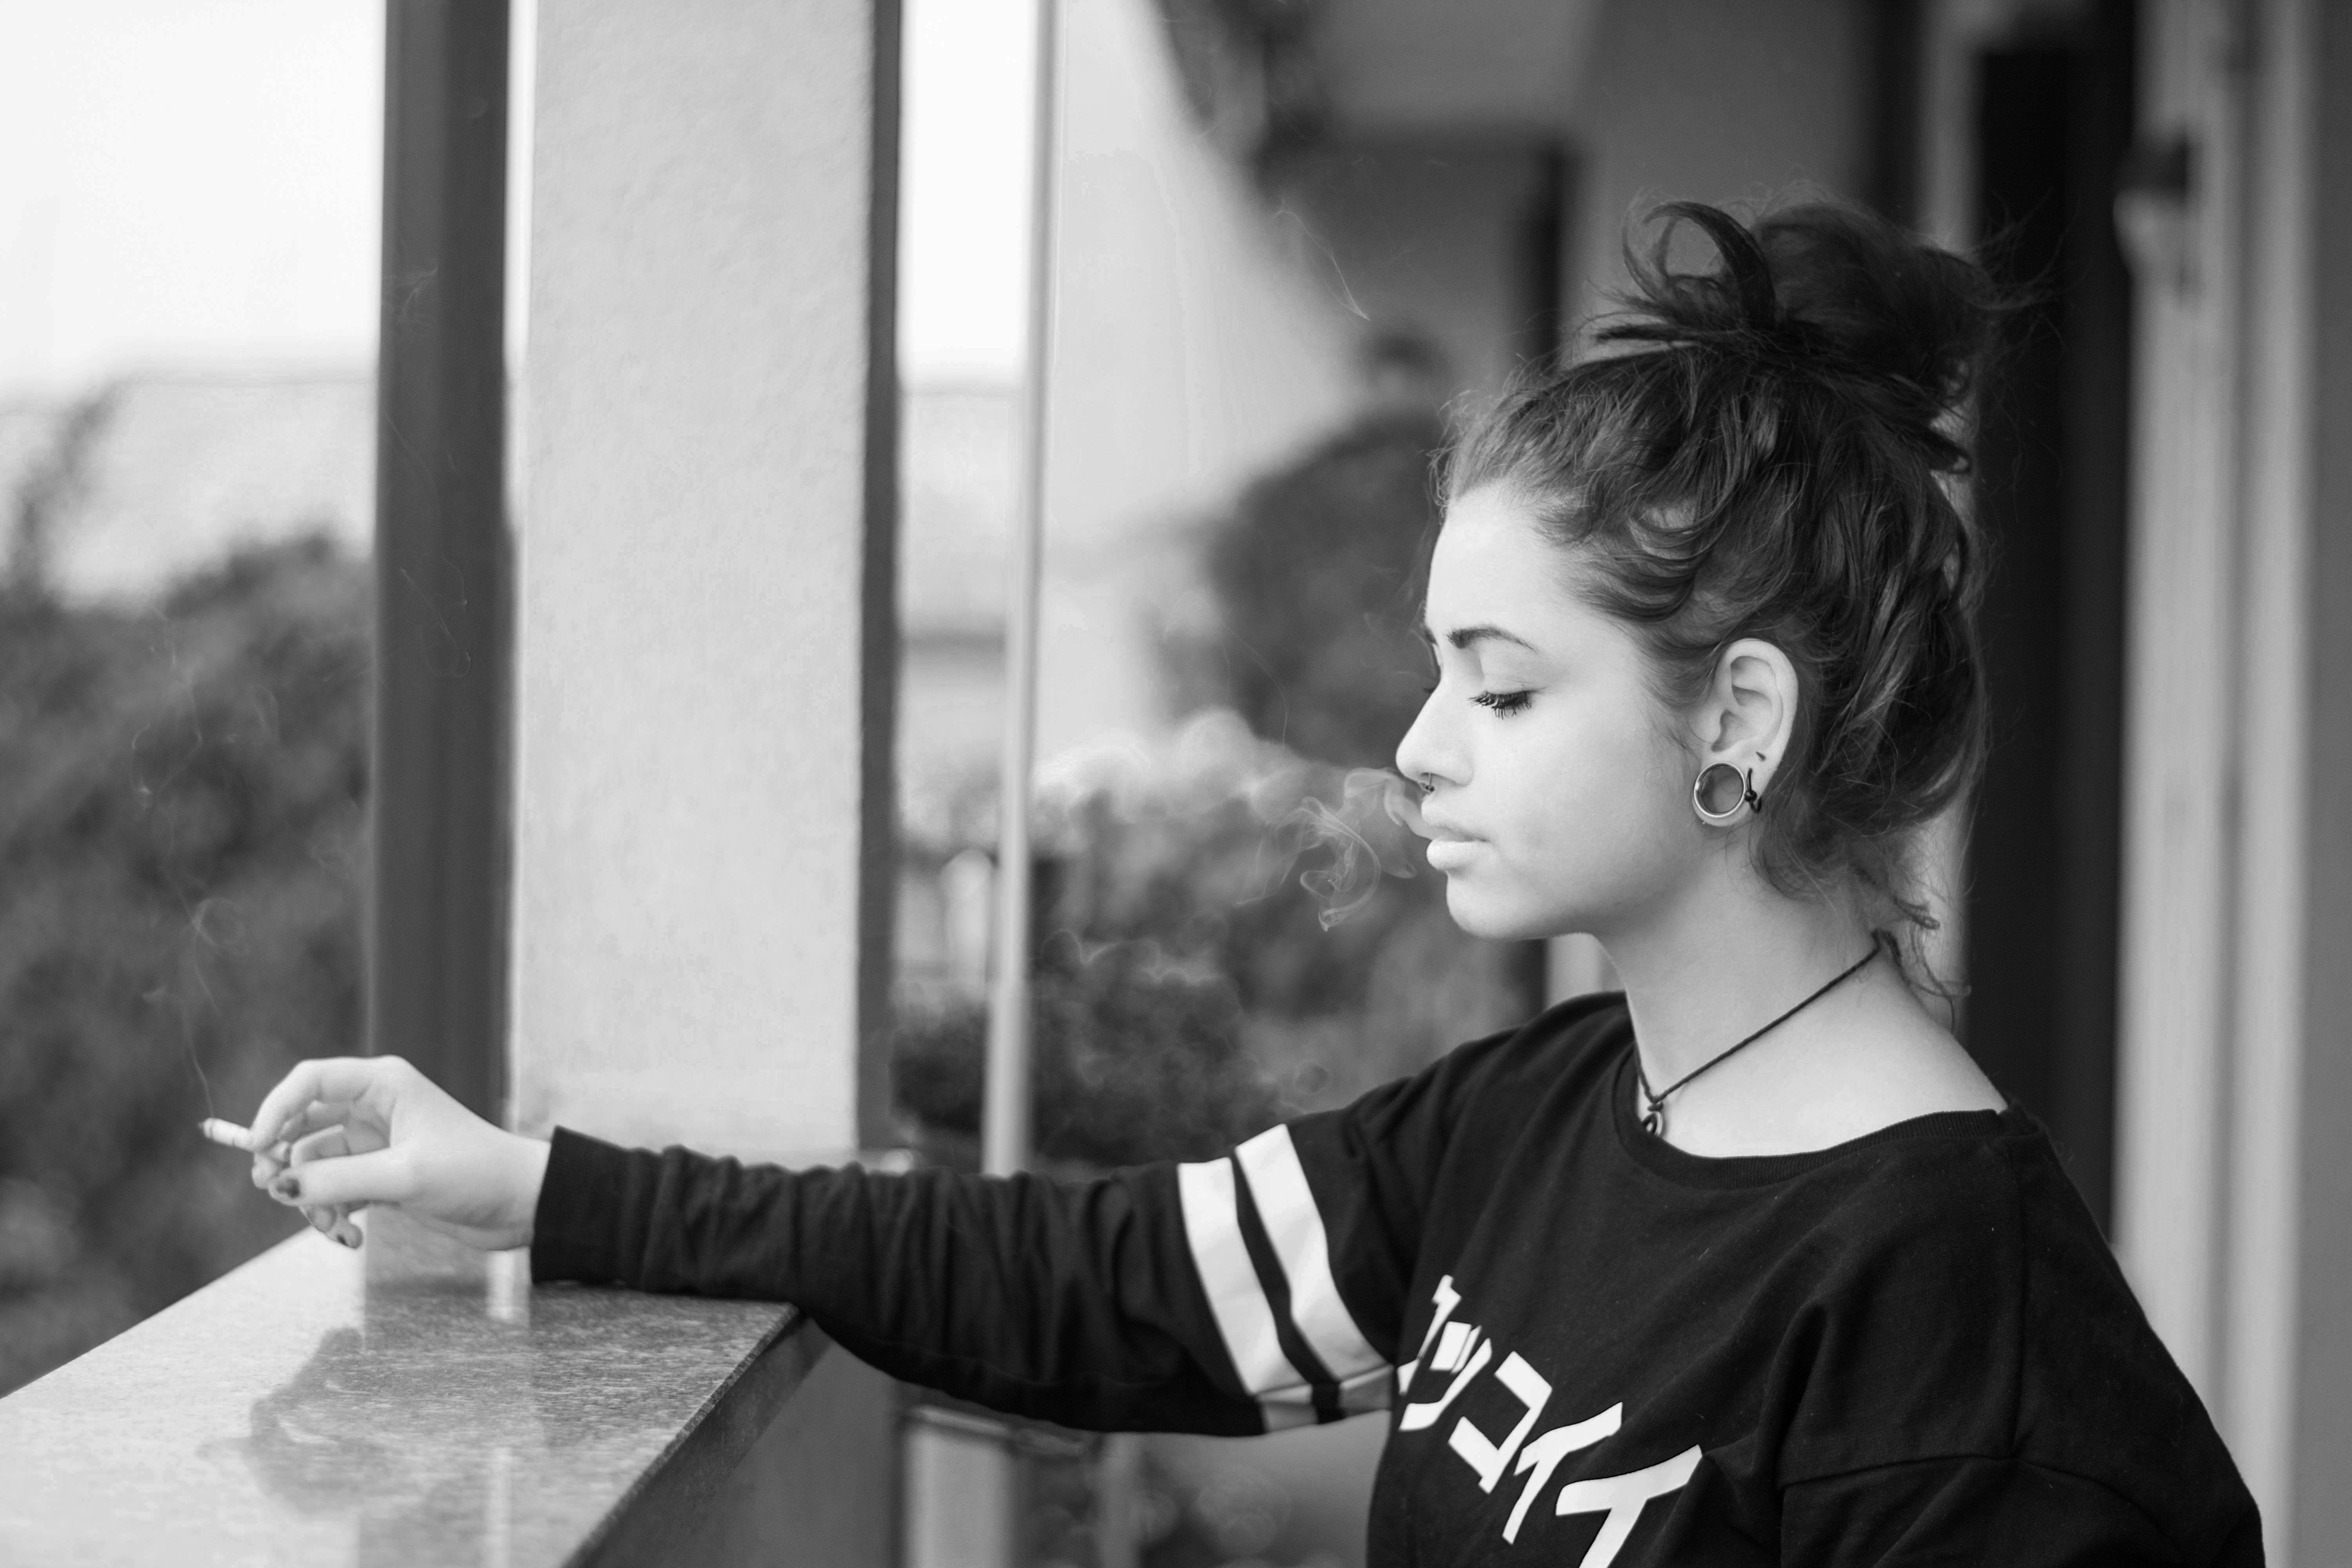
person, black and white, woman, white, photography, portrait, black, monochrome, lady, photograph, beauty, photo shoot, monochrome photography, portrait photography